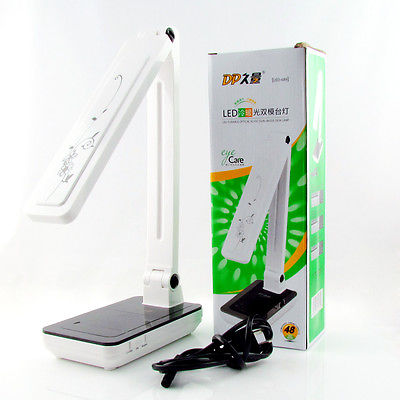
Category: lamp